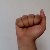
The image shows a hand gesture representing the letter 'A' in Indian Sign Language.